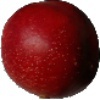
Label: Nectarine 1